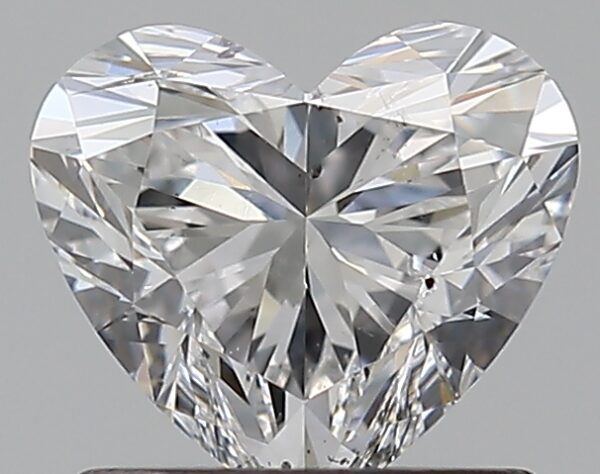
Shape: heart
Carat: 0.9
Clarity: SI2
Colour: D
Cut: EX
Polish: VG
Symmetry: EX
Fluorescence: F
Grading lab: GIA
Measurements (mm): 5.94 x 6.61 x 3.94